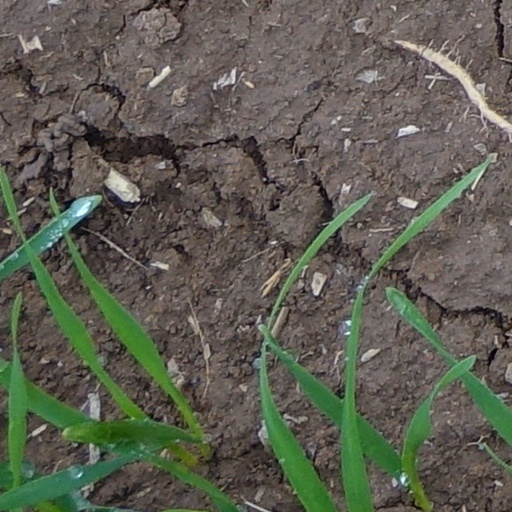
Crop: wheat